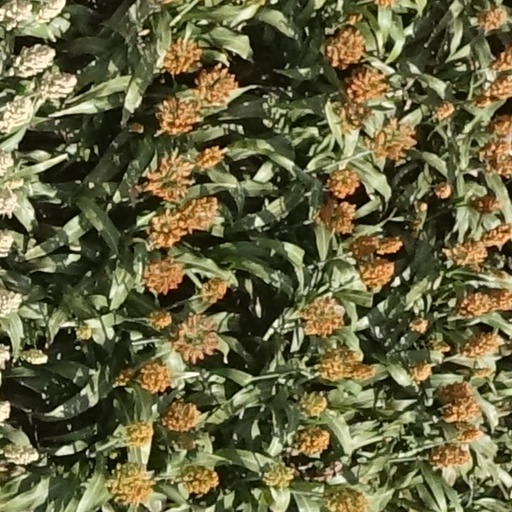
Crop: sorghum